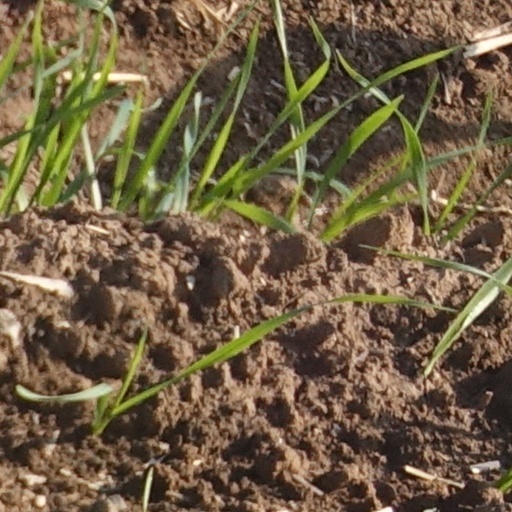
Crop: wheat